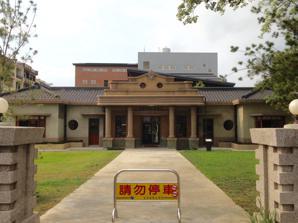
Building: Meinong Cultural and Creative Center
Country: Taiwan
Year built: 1902
Multipurpose park in Meinong, Kaohsiung, Taiwan Meinong Cultural and Creative Center 美濃文創中心 General information Type former police station Architectural style Baroque Location Meinong , Kaohsiung , Taiwan Coordinates 22°53′59.2″N 120°32′32″E / 22.899778°N 120.54222°E / 22.899778; 120.54222 Completed 1902 Opened 2015 The Meinong Cultural and Creative Center ( traditional Chinese : 美濃文創中心 ; simplified Chinese : 美浓文创中心 ; pinyin : Měinóng Wénchuàng Zhōngxīn ) is a multi-purpose park in Meinong District , Kaohsiung , Taiwan . History The area used to be a police station building which was built in 1902 at the political and economical center of Meinong. The area was then converted into a cultural and creative center in 2015. Architecture The former police building is a reinforced concrete building blend with wooden frame built with Baroque architecture style. In the front of the building are stucco washing finish and face bricks. On both sides of the entrance are the circular window while the sides of the gable roof are ornamented with clay decorations. Bay windows are installed at offices and the dormitory on both sides of the traverse to allow more daylight inside. The structure at the rare uses the Japanese-style dormitory, in which the foundation is elevated and a large siding door is installed on the exterior rear side. The building is currently used as the visitor center for the cultural and creative center. Other buildings in the center include a Japanese police dorm which is served as the center for young children. There are also the education, art and cultural hall which were constructed later on. Among all of the buildings is the Kaizhuang Square. See also List of tourist attractions in Taiwan References